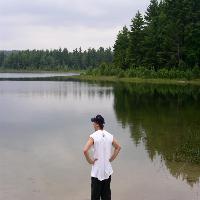
Weather: cloudy or overcast